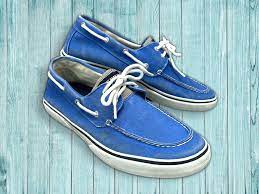
Label: Boat